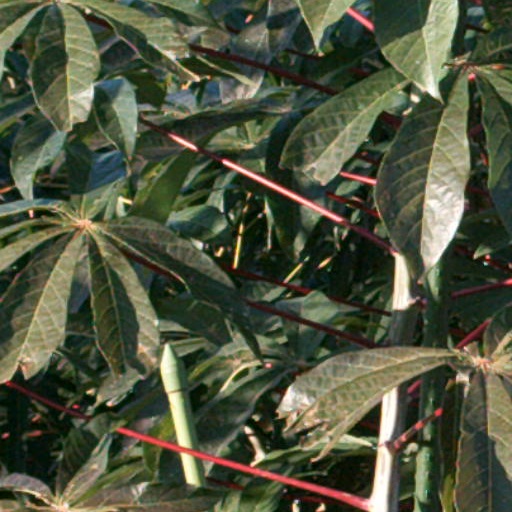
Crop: cassava